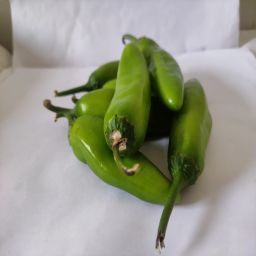
Crop: New Mexico Green Chile
Quality: Unripe